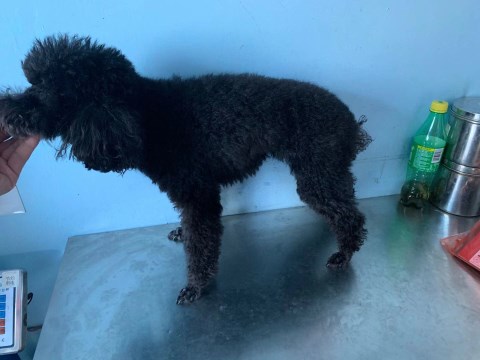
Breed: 7449-n000128-teddy